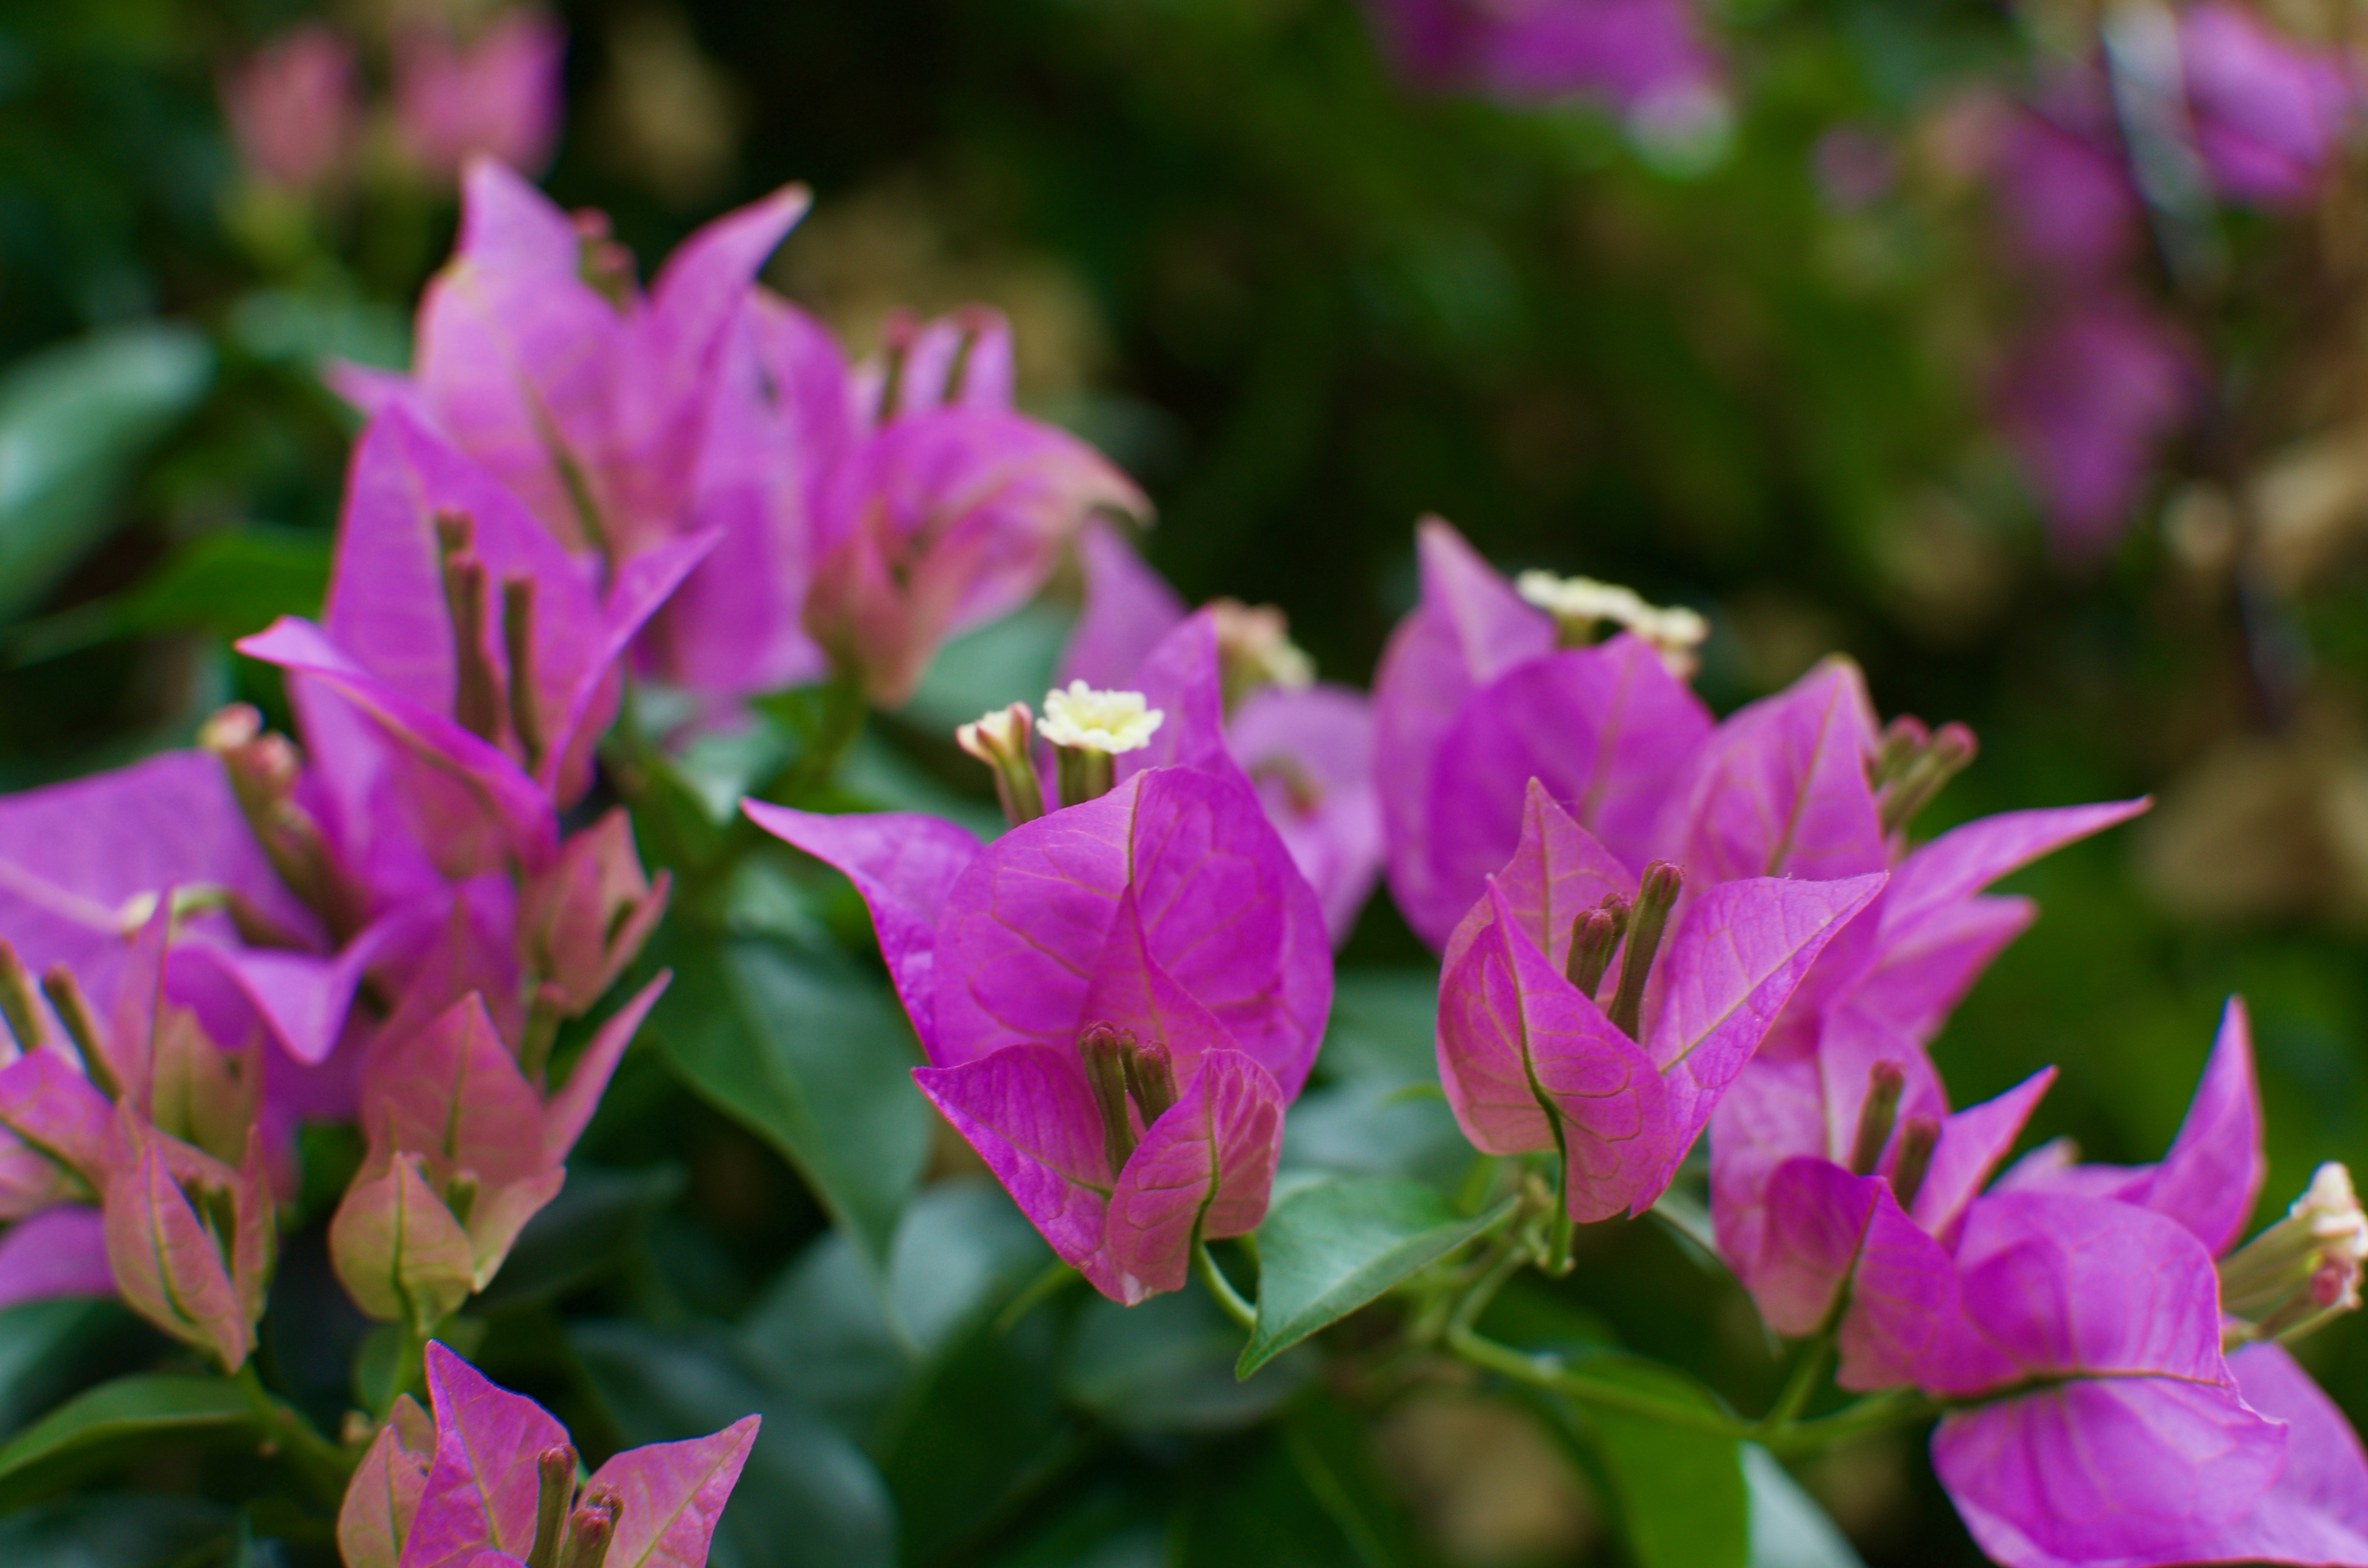
blossom, plant, flower, petal, botany, pink, flora, wildflower, shrub, macro photography, flowering plant, annual plant, land plant, everlasting sweet pea